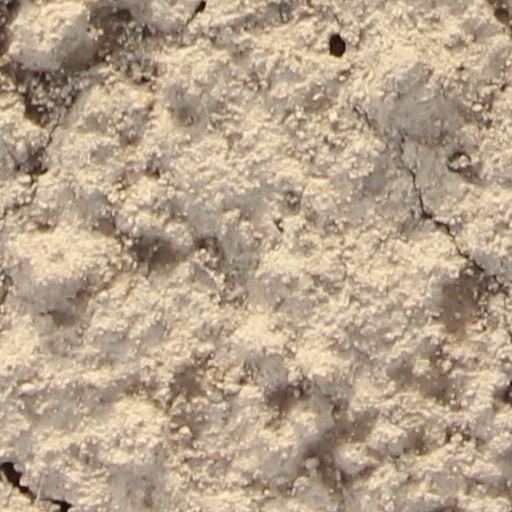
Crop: wheat